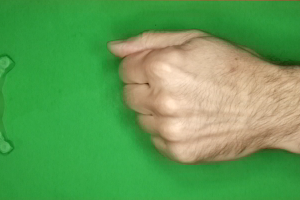
Label: rock